Nut Tree

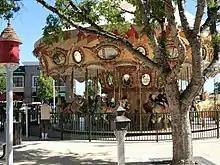
Nut Tree carousel

In 2002, Snell & Company began the redevelopment project. In 2004, the Vacaville City Council approved the Nut Tree Master Plan with retail, restaurants, offices, housing and an amusement park. In 2006, Nut Tree Plaza opened. In 2009, Snell sold to Westrust, later called Capretta Properties. In April 2022, Nut Tree Plaza was sold to Tower Investments. As of 22 April 2022, the Nut Tree Master Plan's 216 apartment-unit land reportedly was sold to a developer, and the 176,000 square-foot business park land is for sale.